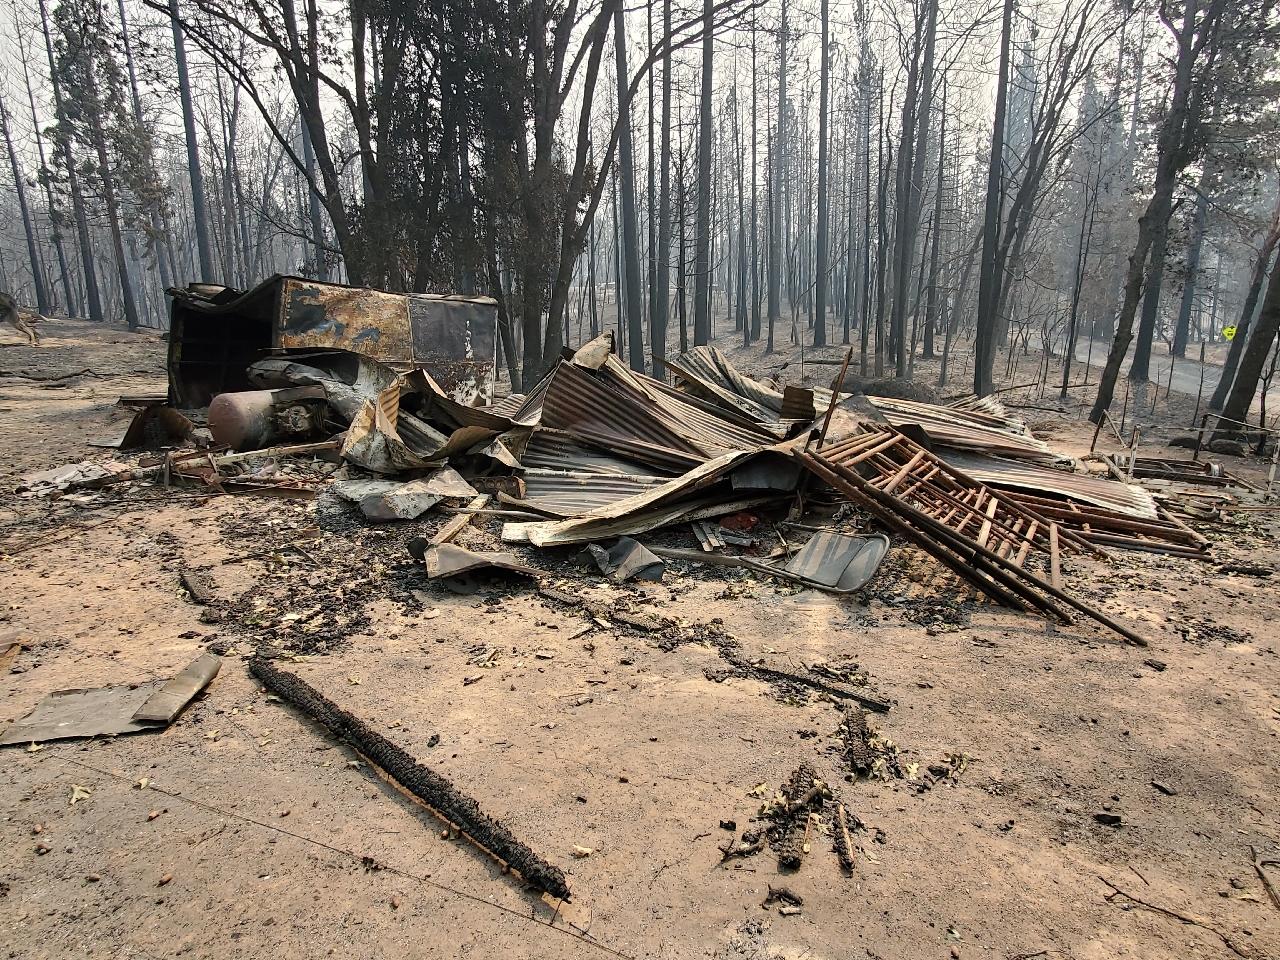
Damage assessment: destroyed